Rie Kugimiya

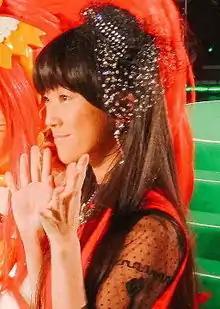
Kugimiya at the 2013 Tokyo International Film Festival

is a Japanese voice actress and singer. She is best known for her voice performances in anime, which include Alphonse Elric in the "Fullmetal Alchemist" series, Kagura in "Gintama", and Happy in "Fairy Tail" and "Edens Zero", and in video games, such as Haruka Sawamura in the "Yakuza" series, Kiana Kaslana in "Honkai Impact 3rd", and Rise Kujikawa from "Persona 4". Because of her roles for characters such as Shana in "Shakugan no Shana", Louise in "The Familiar of Zero", Nagi Sanzenin in "Hayate the Combat Butler", Taiga Aisaka in "Toradora!", Aguri Madoka/Cure Ace in "DokiDoki! PreCure", and Aria Holmes Kanzaki in "Aria the Scarlet Ammo", some of her fans have nicknamed her the "Queen of Tsundere." She is currently represented by the talent agency I'm Enterprise.